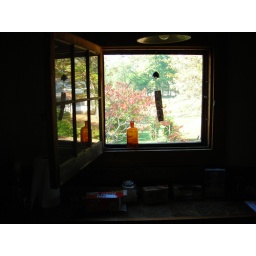
second level of the barn - farmhouse reflected in window glass